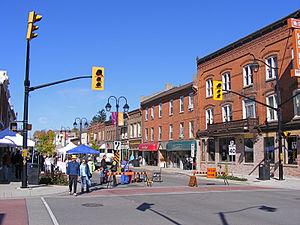
Georgetown est une ville de l'Ontario au Canada. Elle fait partie de la Municipalité régionale d'Halton.